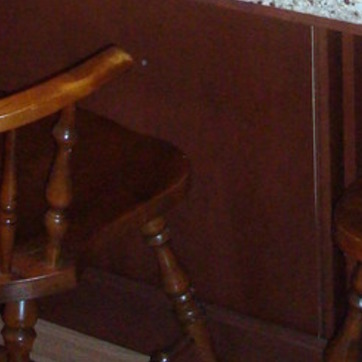
Material: wood